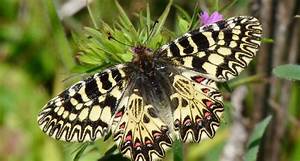
Label: butterfly